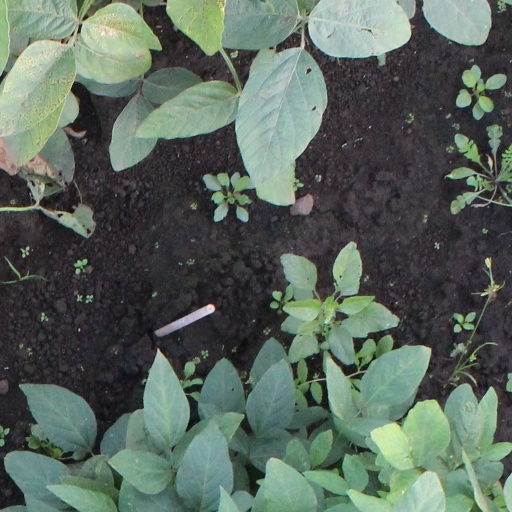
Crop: soybean